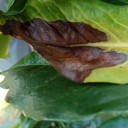
Label: Phoma